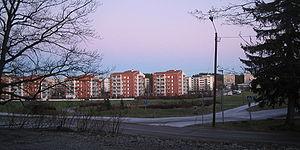
Kaarina est une ville du sud-ouest de la Finlande.